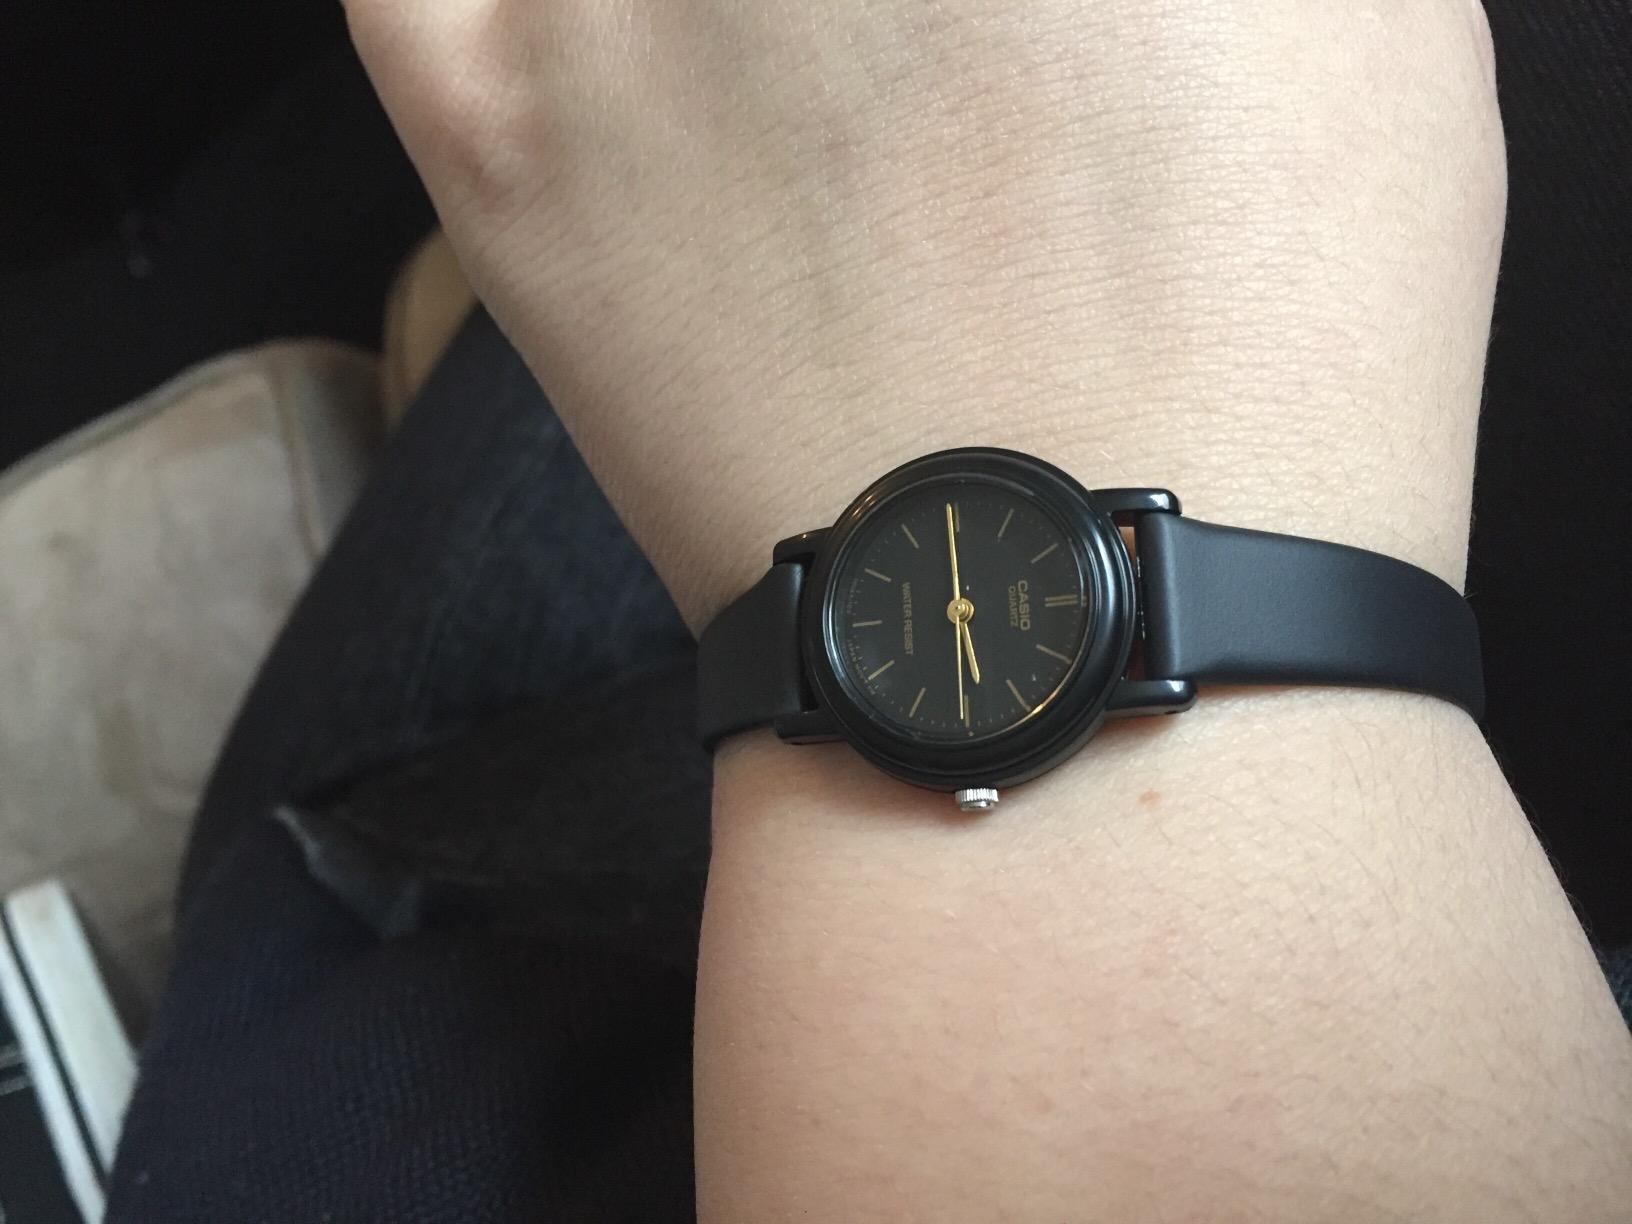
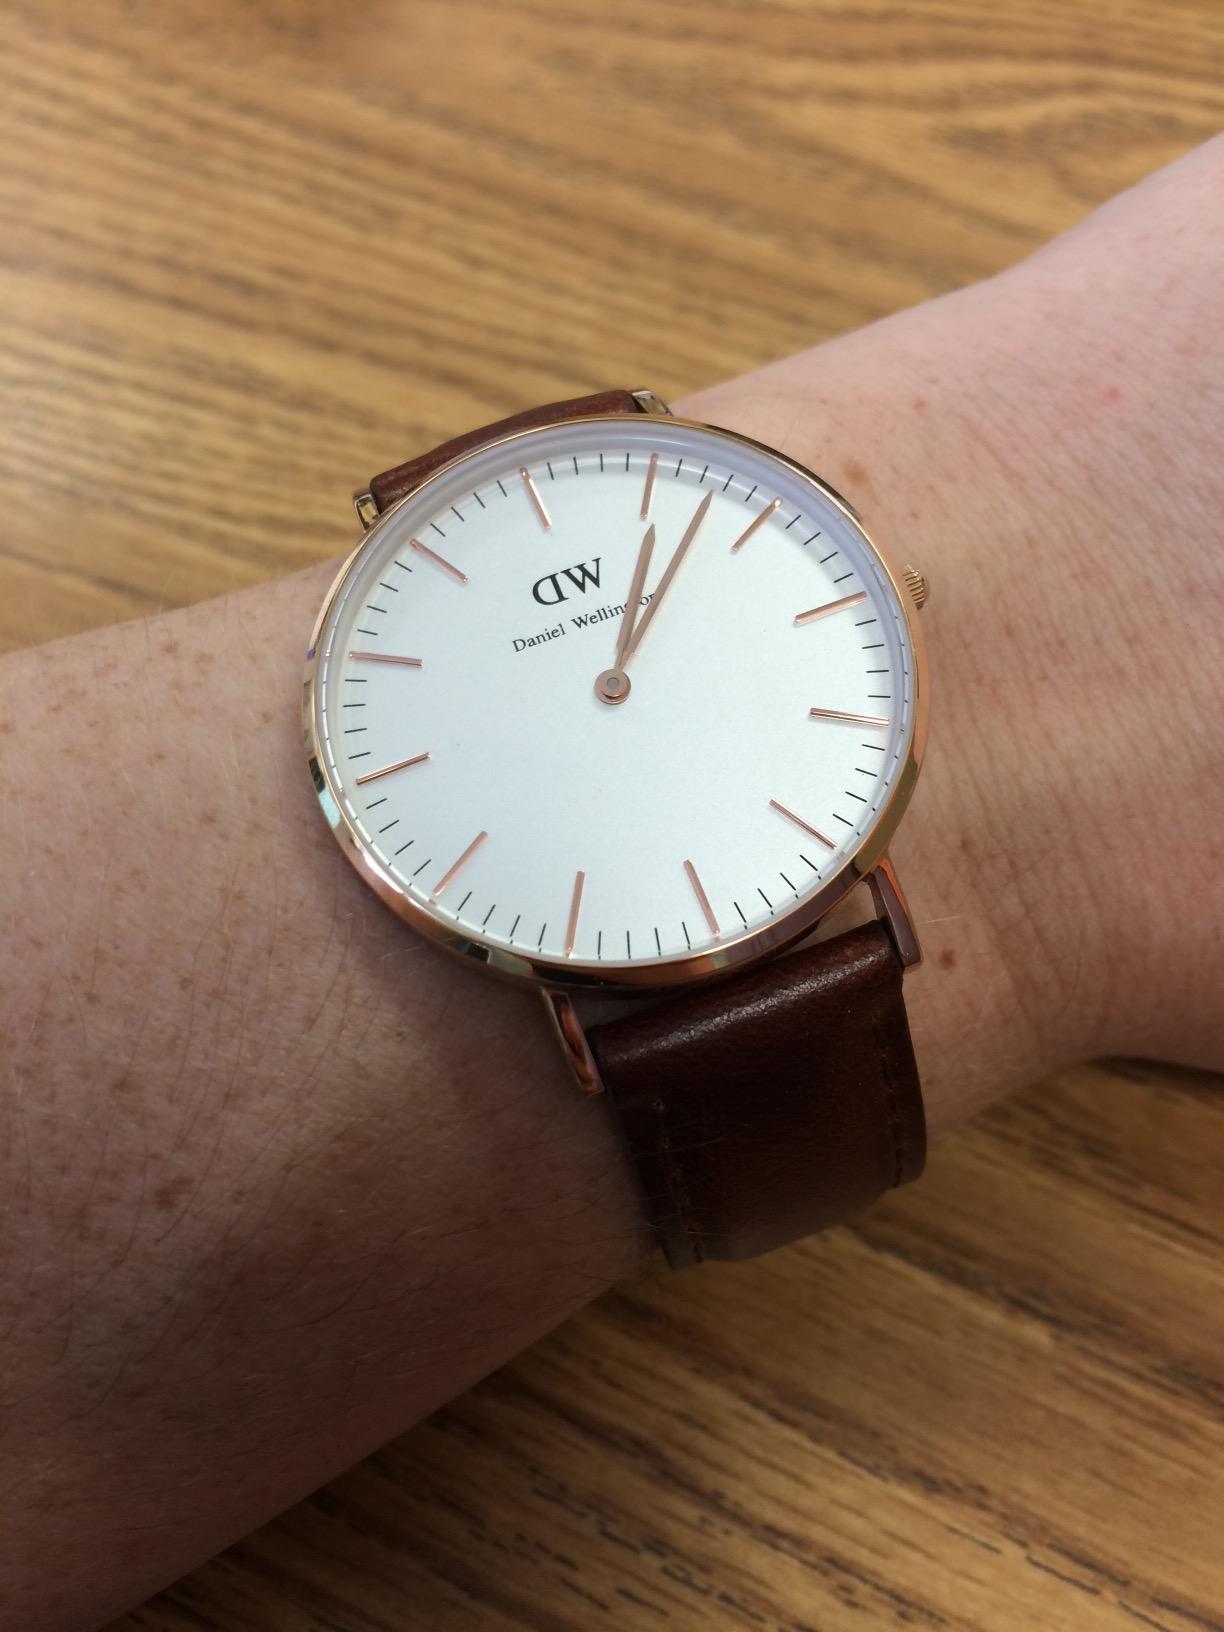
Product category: accessories_watch
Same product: no